Dangam District

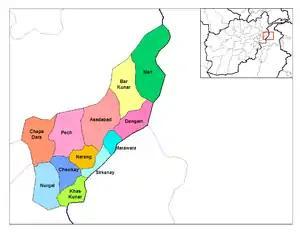
Dangam District shown in dark pink in the east

Dangam District is situated in the eastern end of Kunar Province in Afghanistan. It borders Marawara district to the southwest, Asadabad district to the west, Bar Kunar district to the north, Nari district to the northeast and Khyber Pakhtunkhwa in Pakistan to the east. The district is mountainous, but it is also economically underdeveloped.